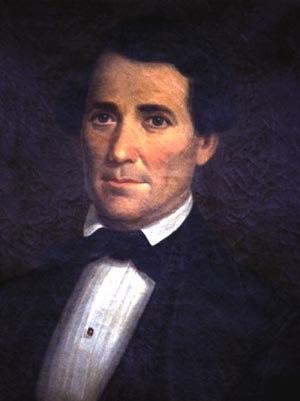
Liste des Gouverneurs de Louisiane depuis son entrée dans les États-Unis en 1803.
Les événements en Louisiane, d'abord en Louisiane puis dans l'actuel État des États-Unis, par décennies et par années.
James Madison Wells, né le 8 janvier 1808 et mort le 28 février 1899, est un homme politique américain qui fut gouverneur de Louisiane, de 1865 à 1867, au cours de la reconstruction du sud après la Guerre de Sécession.